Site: brandenburg
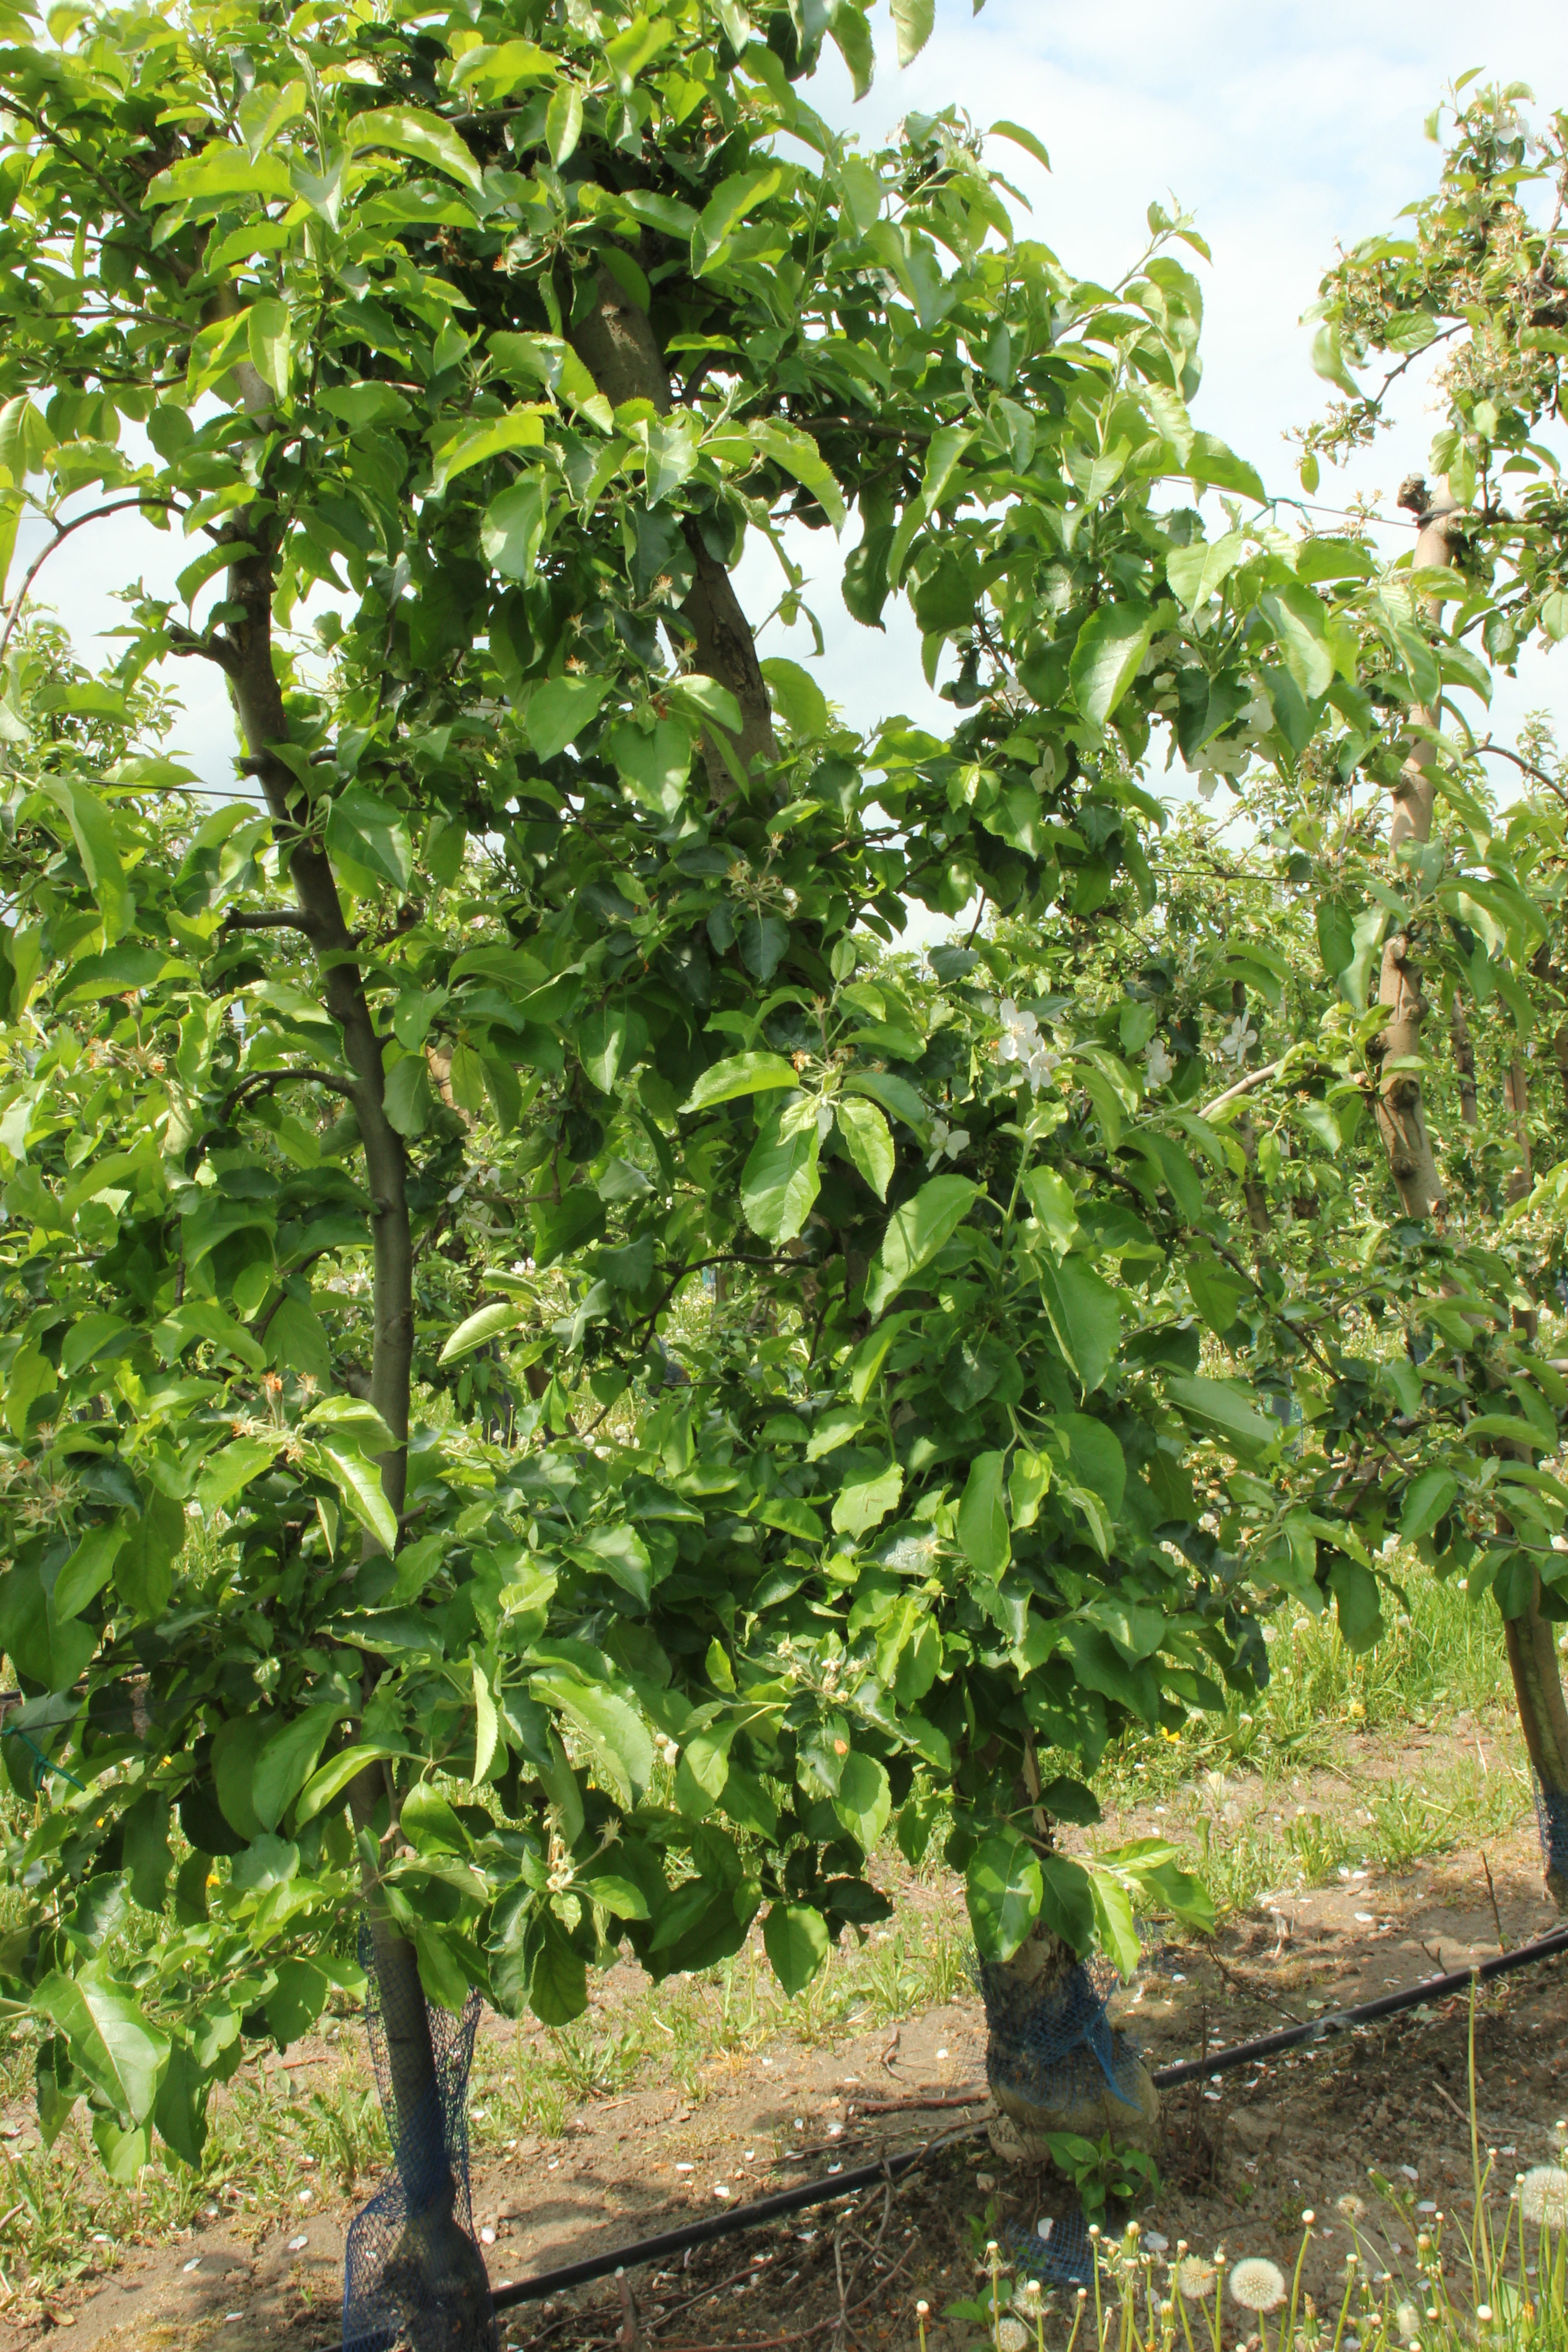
Growth stage (BBCH 67): Flowering